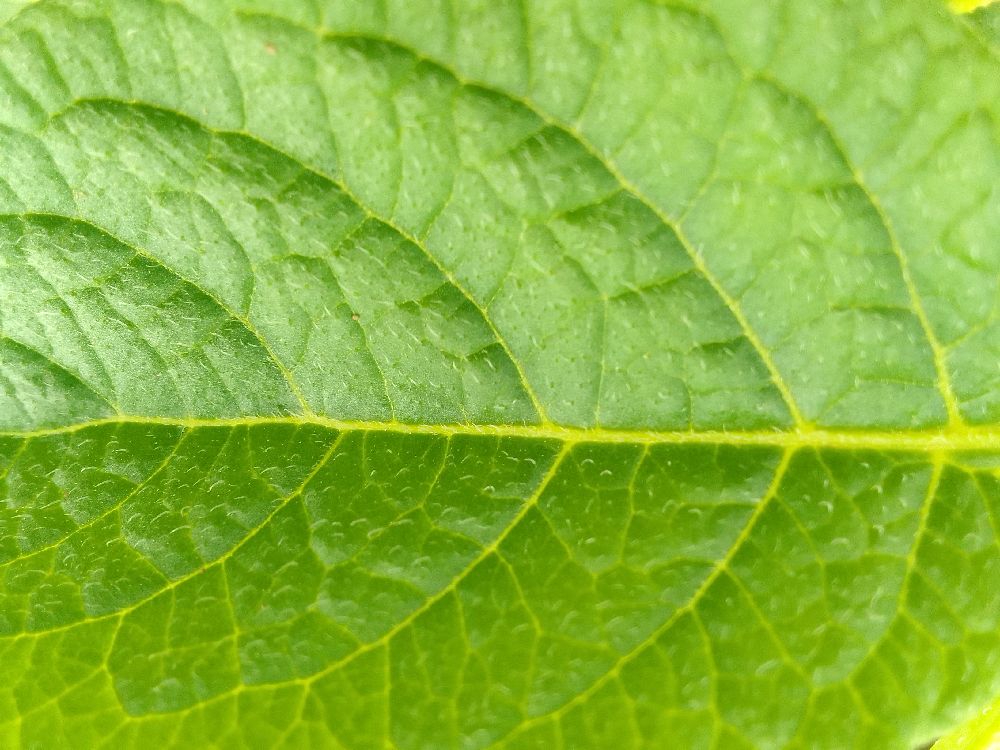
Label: Healthy